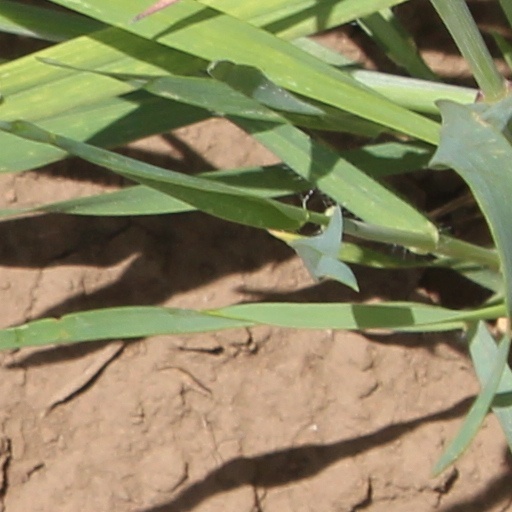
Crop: wheat